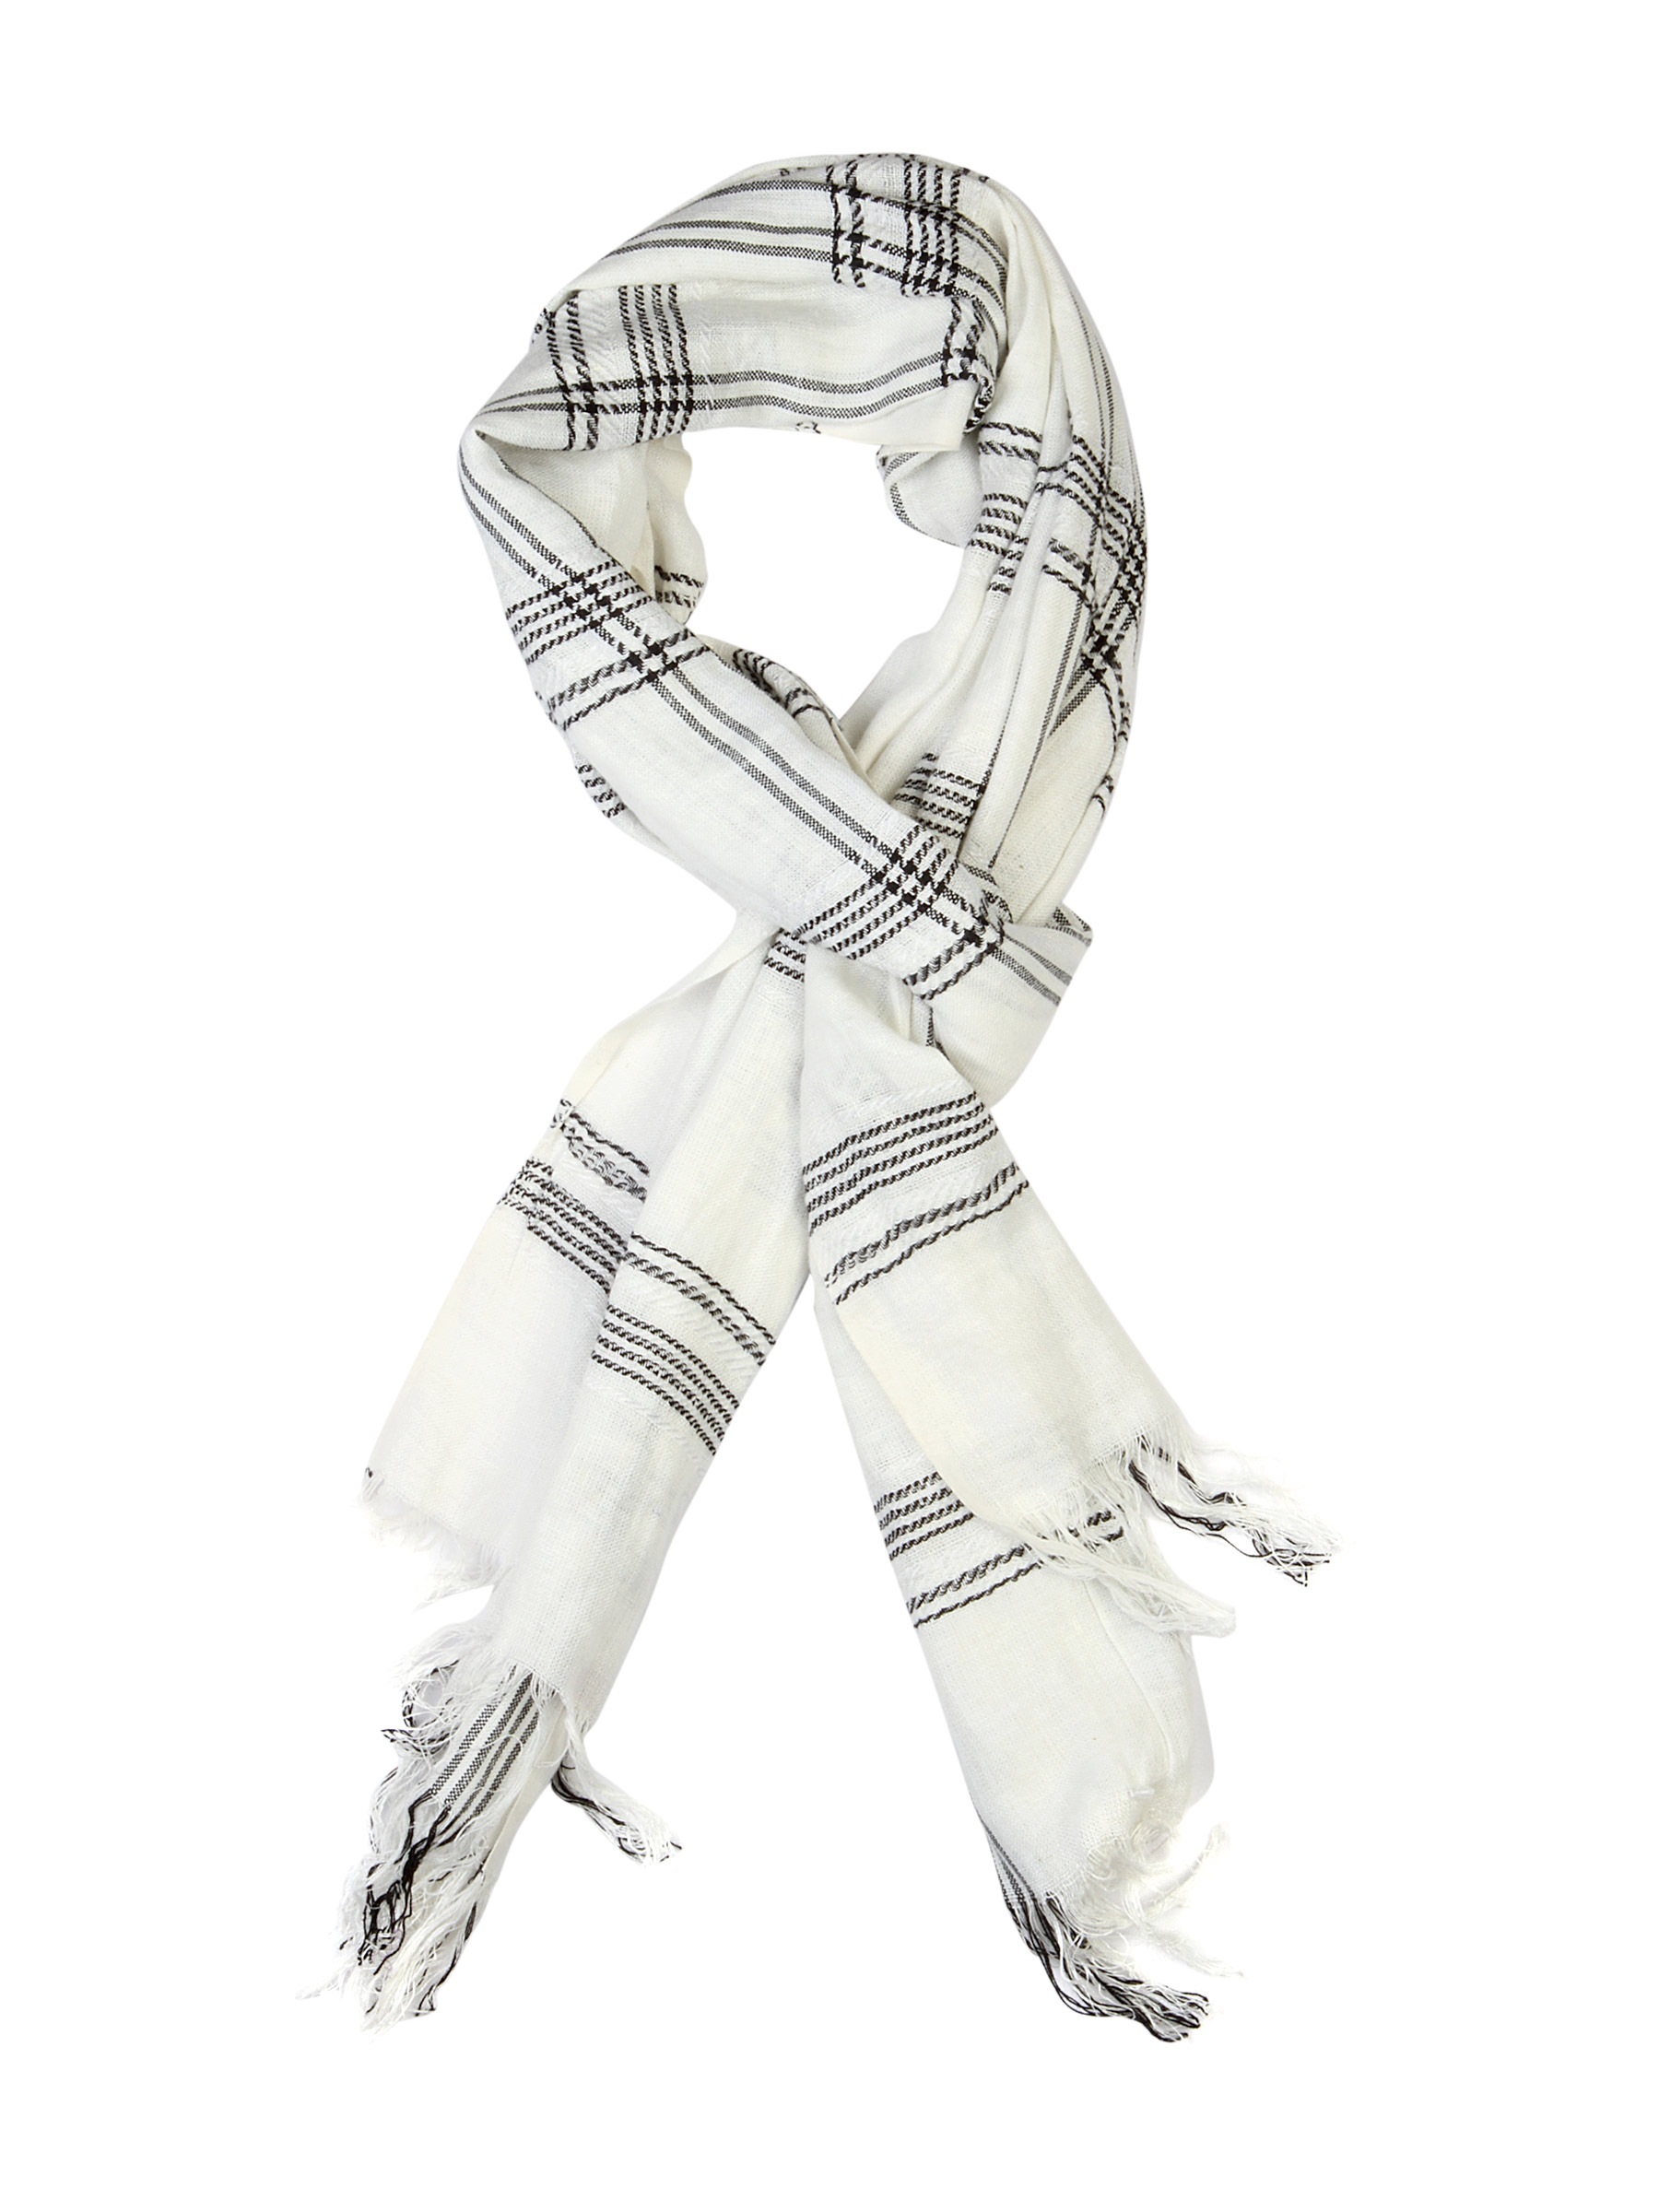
Basics Men Cream-Coloured Checked Stoles
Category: Accessories / Stoles / Stoles
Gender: Men
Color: Cream
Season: Fall 2011
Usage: Casual